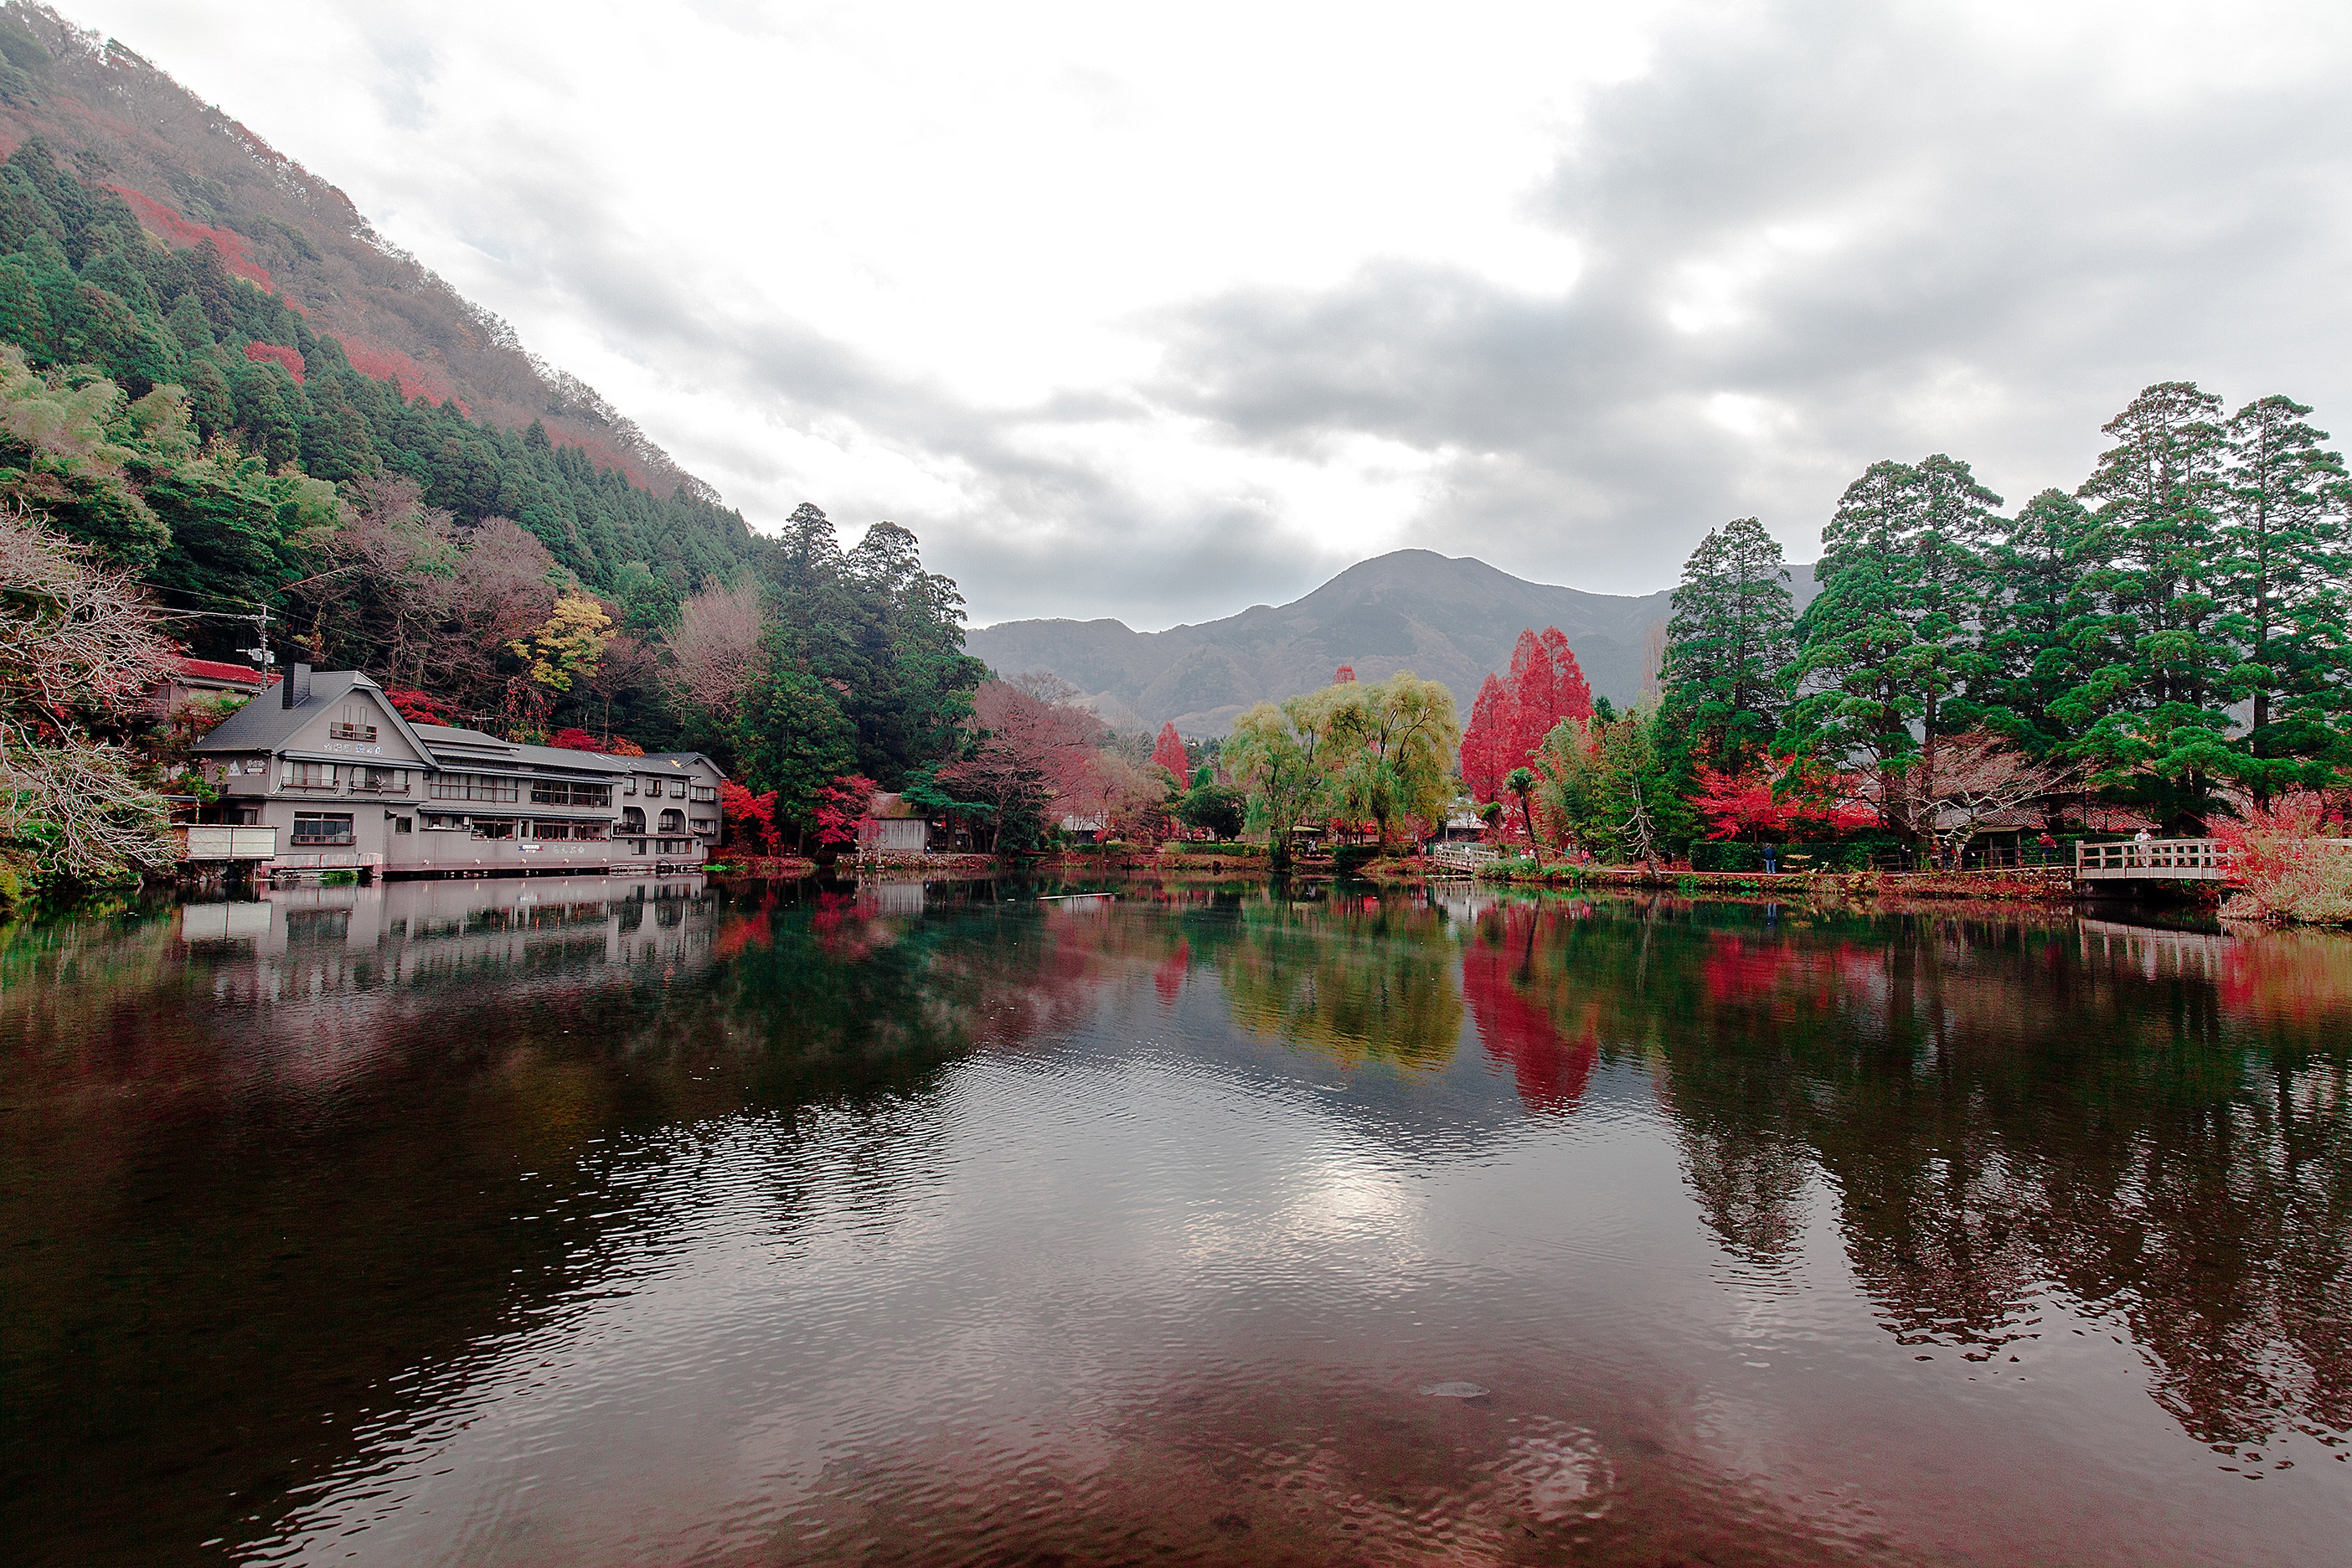
landscape, tree, water, nature, mountain, morning, leaf, flower, lake, river, canal, reflection, autumn, season, waterway, body of water, landform, geographical feature, atmospheric phenomenon